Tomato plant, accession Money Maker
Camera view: vertical (180 deg); turntable rotation: 120 degrees
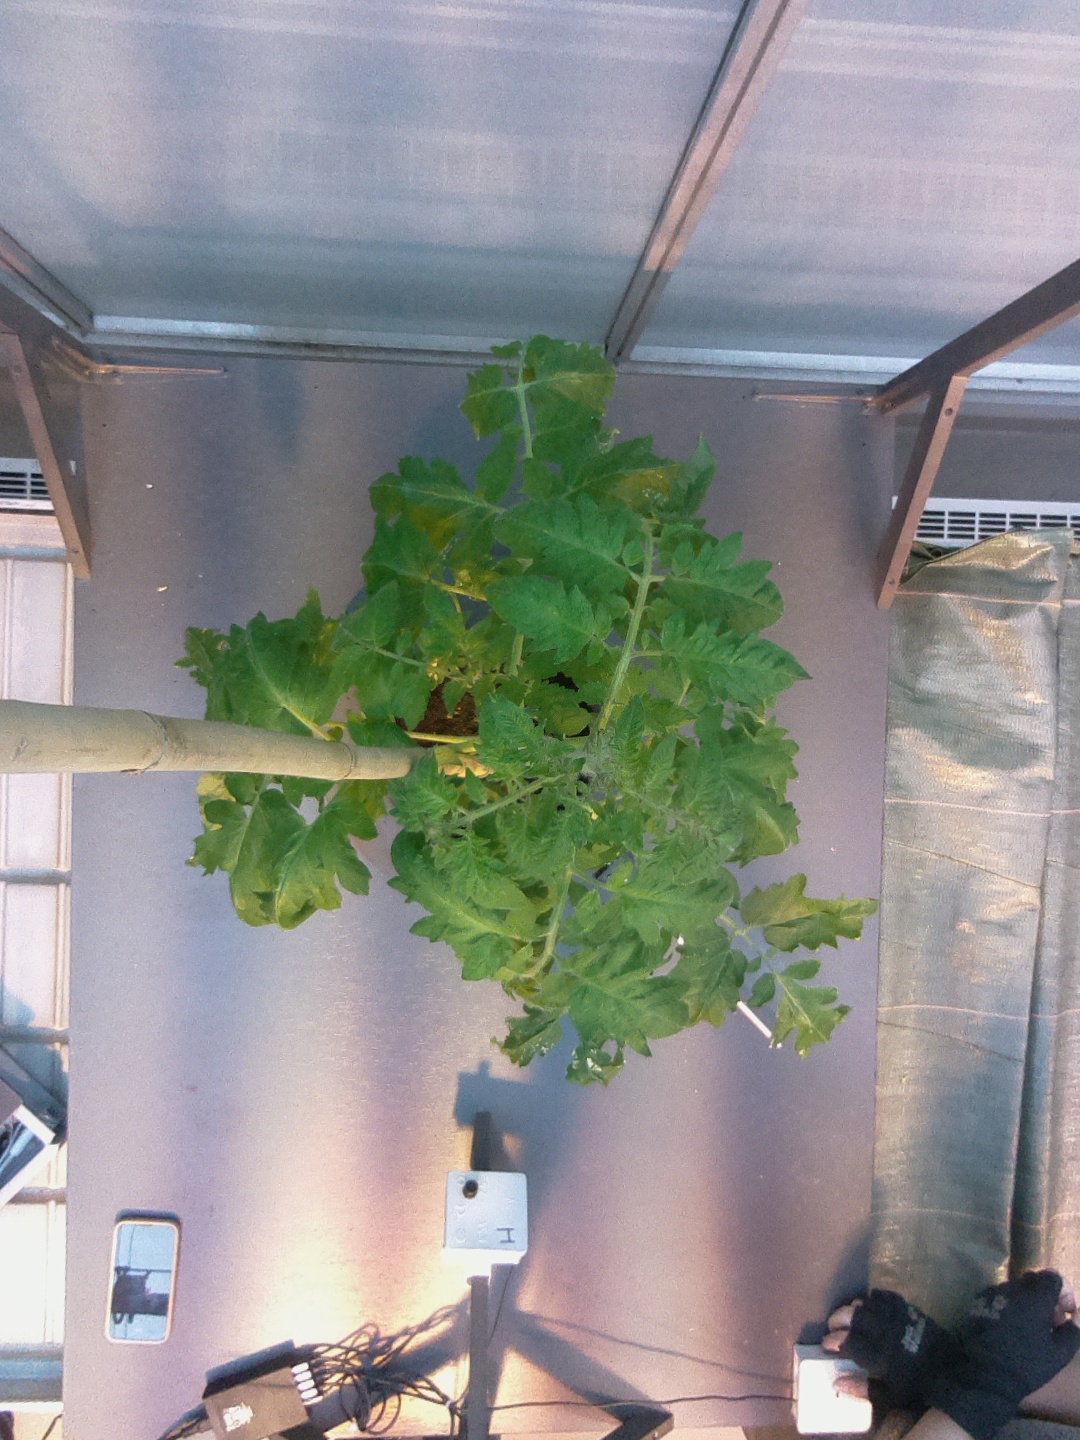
BBCH growth stage 60: First flowers open